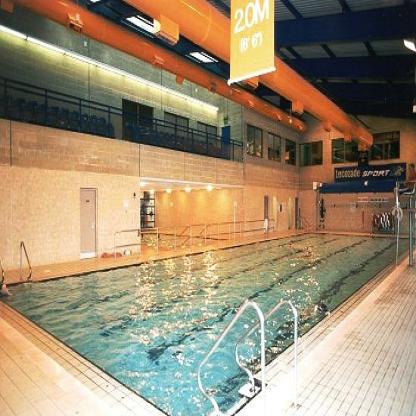
Scene: Indoor